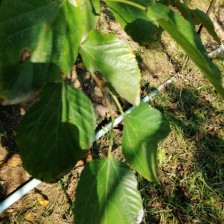
Variety: WhiteKing